East Asian religions

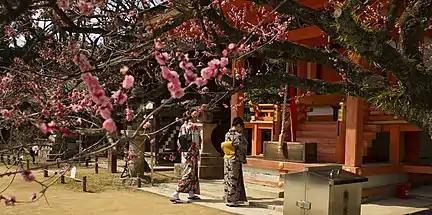
Two women praying in front of a Japanese Shinto shrine.

This group includes Chinese religion overall, which further includes ancestor veneration, Chinese folk religion, Confucianism, Taoism and popular salvationist organisations (such as Yiguandao and Weixinism), as well as elements drawn from Mahayana Buddhism that form the core of Chinese and East Asian Buddhism at large. The group also includes Shinto and Tenrikyo of Japan, and Korean Shamanism, all of which combine shamanistic elements and indigenous ancestral worship with various influences from Chinese religions. Chinese salvationist religions have influenced the rise of Japanese new religions such Tenriism and Korean Jeungsanism; as these new religious movements draw upon indigenous traditions but are heavily influenced by Chinese philosophy and theology. All these religious traditions generally share core concepts of spirituality, divinity and world order, including Tao ('way') and Tian ('heaven').